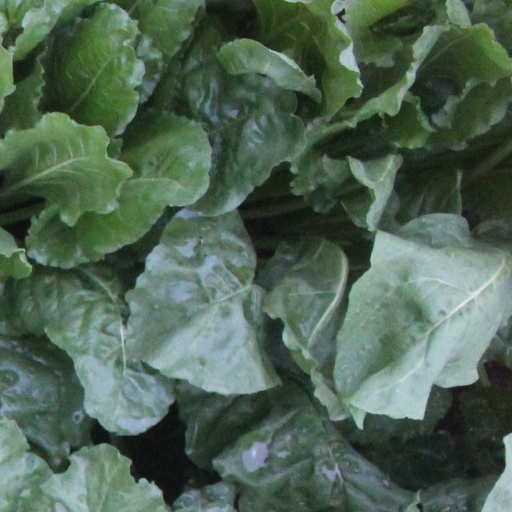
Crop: sugar beet